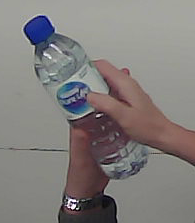
Product: nestle_water